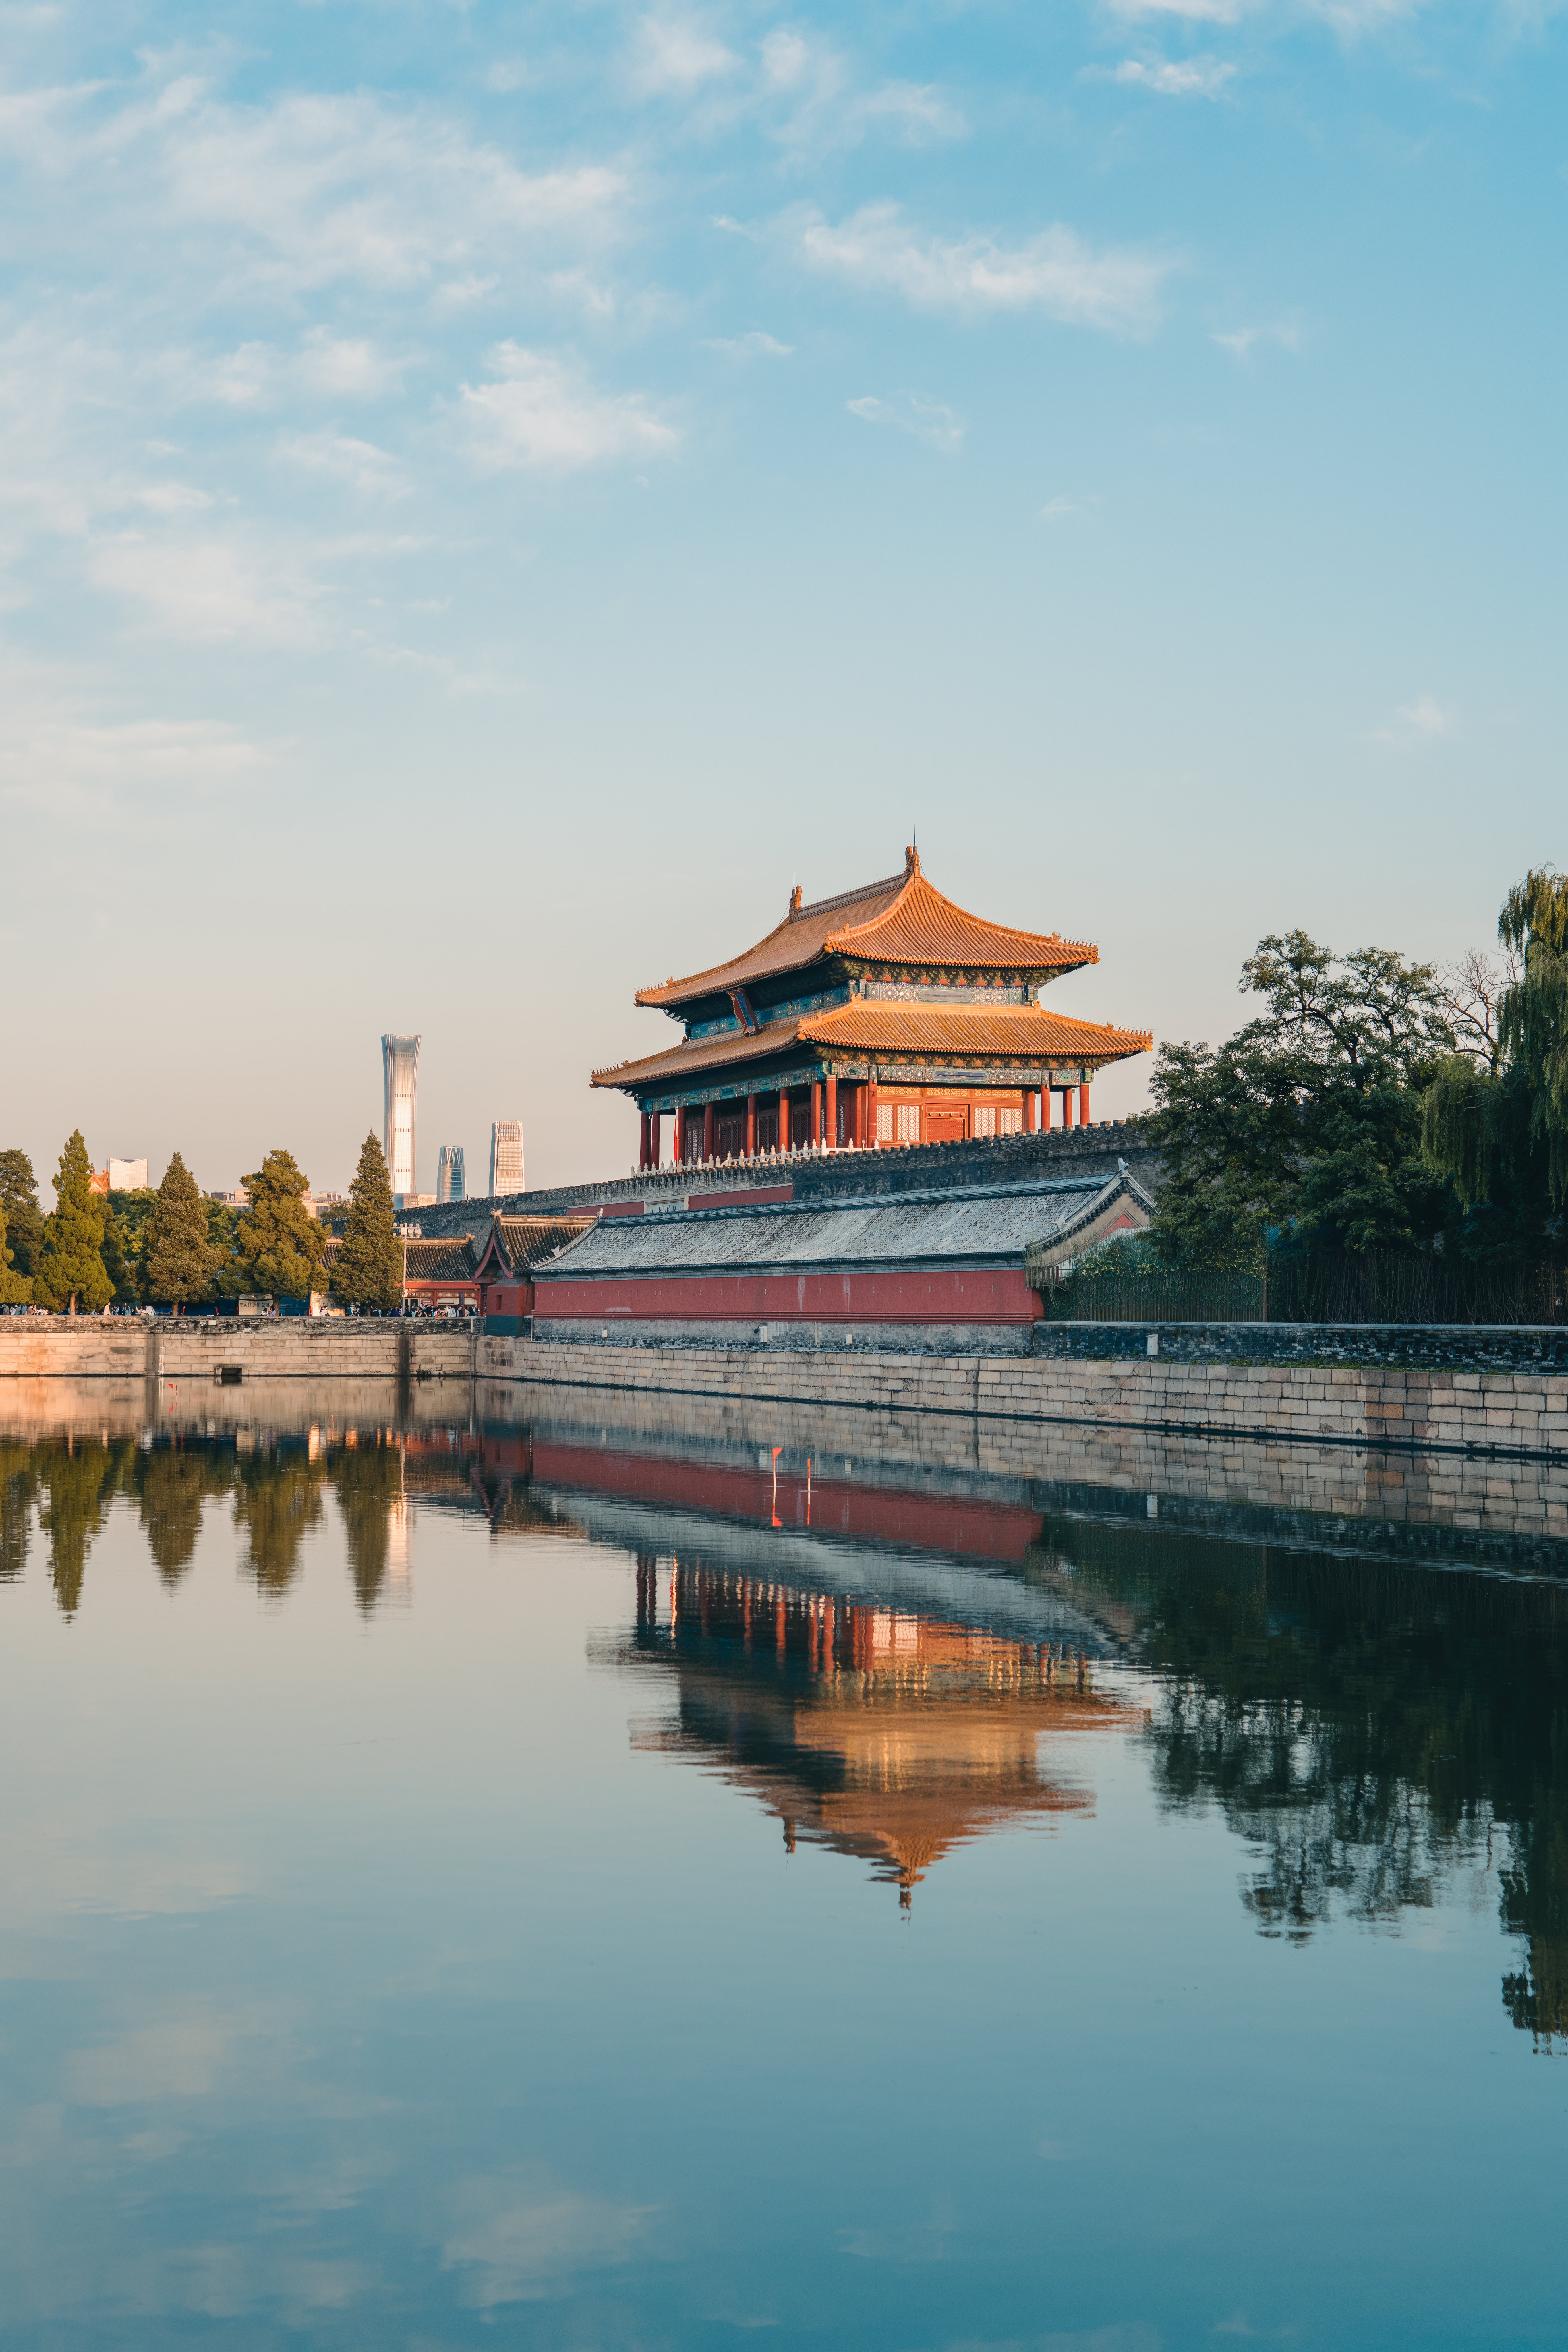
architecture, water, cloud, sky, building, natural landscape, chinese architecture, tree, lake, watercourse, bank, plant, pagoda, house, leisure, landscape, horizon, temple, dusk, city, japanese architecture, reservoir, reflection, symmetry, resort town, evening, garden, pond, afterglow, place of worship, sunset, historic site, tourist attraction, roof, tower, lake district, tourism